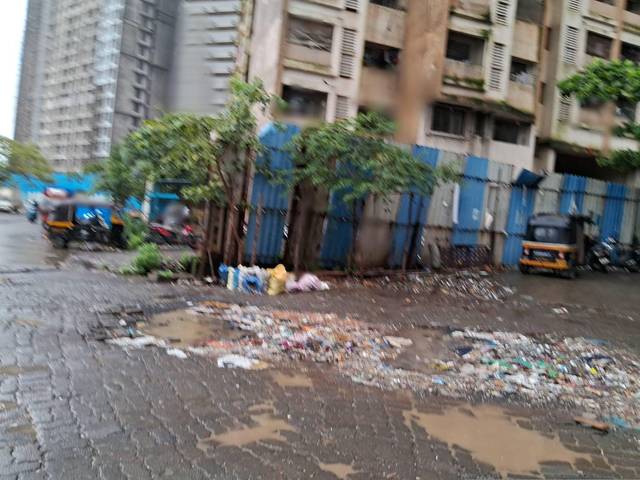
Region: India
Coordinates: 19.205, 72.821